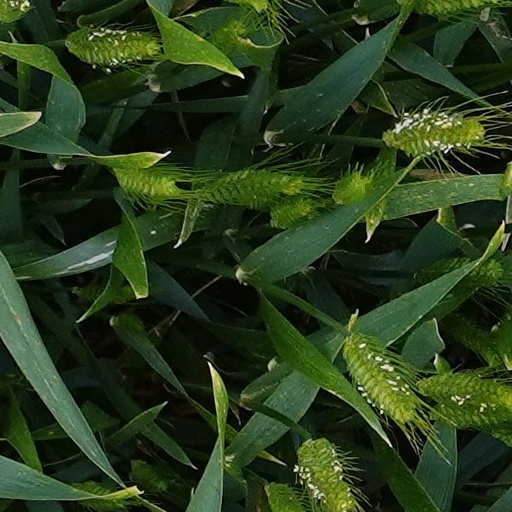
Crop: wheat